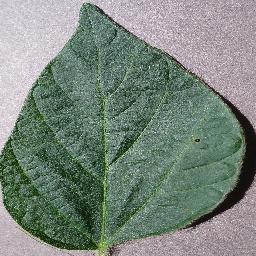
Label: Soybean___healthy